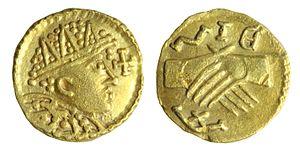
Le thrymsa est une pièce de monnaie en or frappée en Angleterre au VIIᵉ siècle, durant la période anglo-saxonne. Il s'agit à l'origine de copies de monnaies mérovingiennes ou romaines, avec un pourcentage d'or important mais qui ne cesse de diminuer entre les années 630 et 650. Le thrymsa disparaît vers 675 au profit d'une nouvelle monnaie en argent, le sceat.